Walter NZ 60

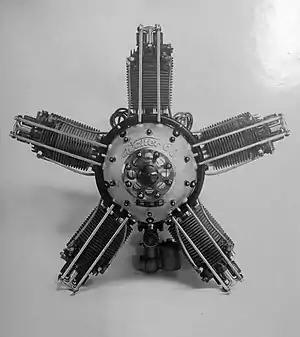
Walter NZ 60

The Walter NZ 60 was a five-cylinder, air-cooled, radial engine for aircraft use built in Czechoslovakia by Walter Aircraft Engines in the 1920s.